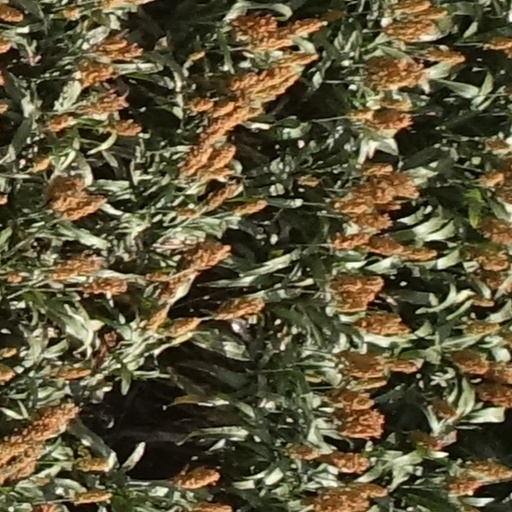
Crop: sorghum